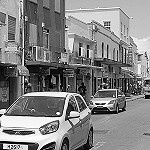
Label: B & W